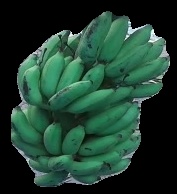
Variety: elakki-bale
Grade: grade3